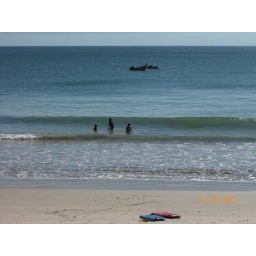
The beach in front of condo, sand bottom and very gradually sloping. Perfect for swimming or boogey boarding.